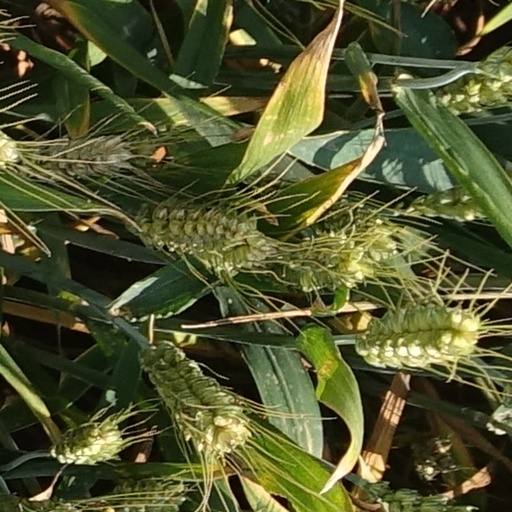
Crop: wheat